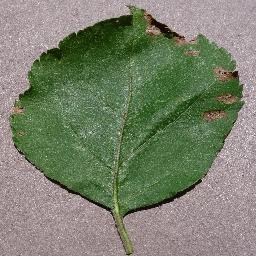
Label: Apple___Black_rot